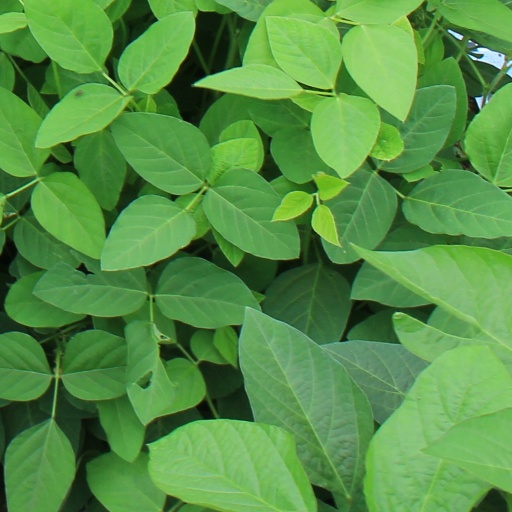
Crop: soybean